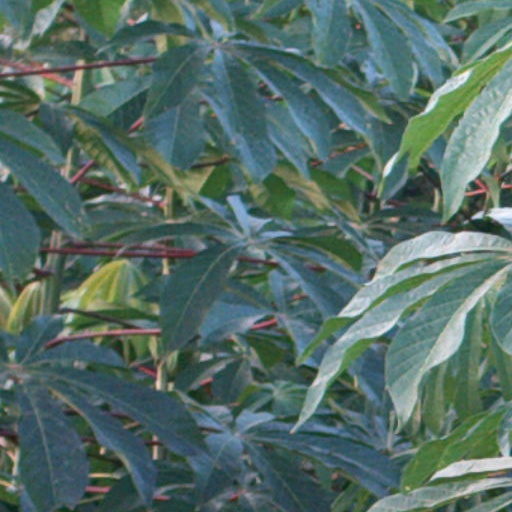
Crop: cassava